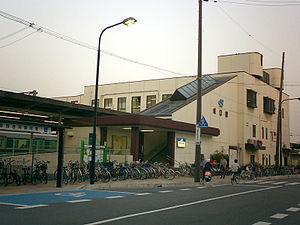
La gare de Tsukaguchi est une gare ferroviaire située dans la ville d'Amagasaki, dans la préfecture de Hyōgo au Japon. La gare est exploitée par la compagnie JR West, sur les lignes Fukuchiyama/JR Takarazuka. L’utilisation de la carte ICOCA est valable dans cette gare.